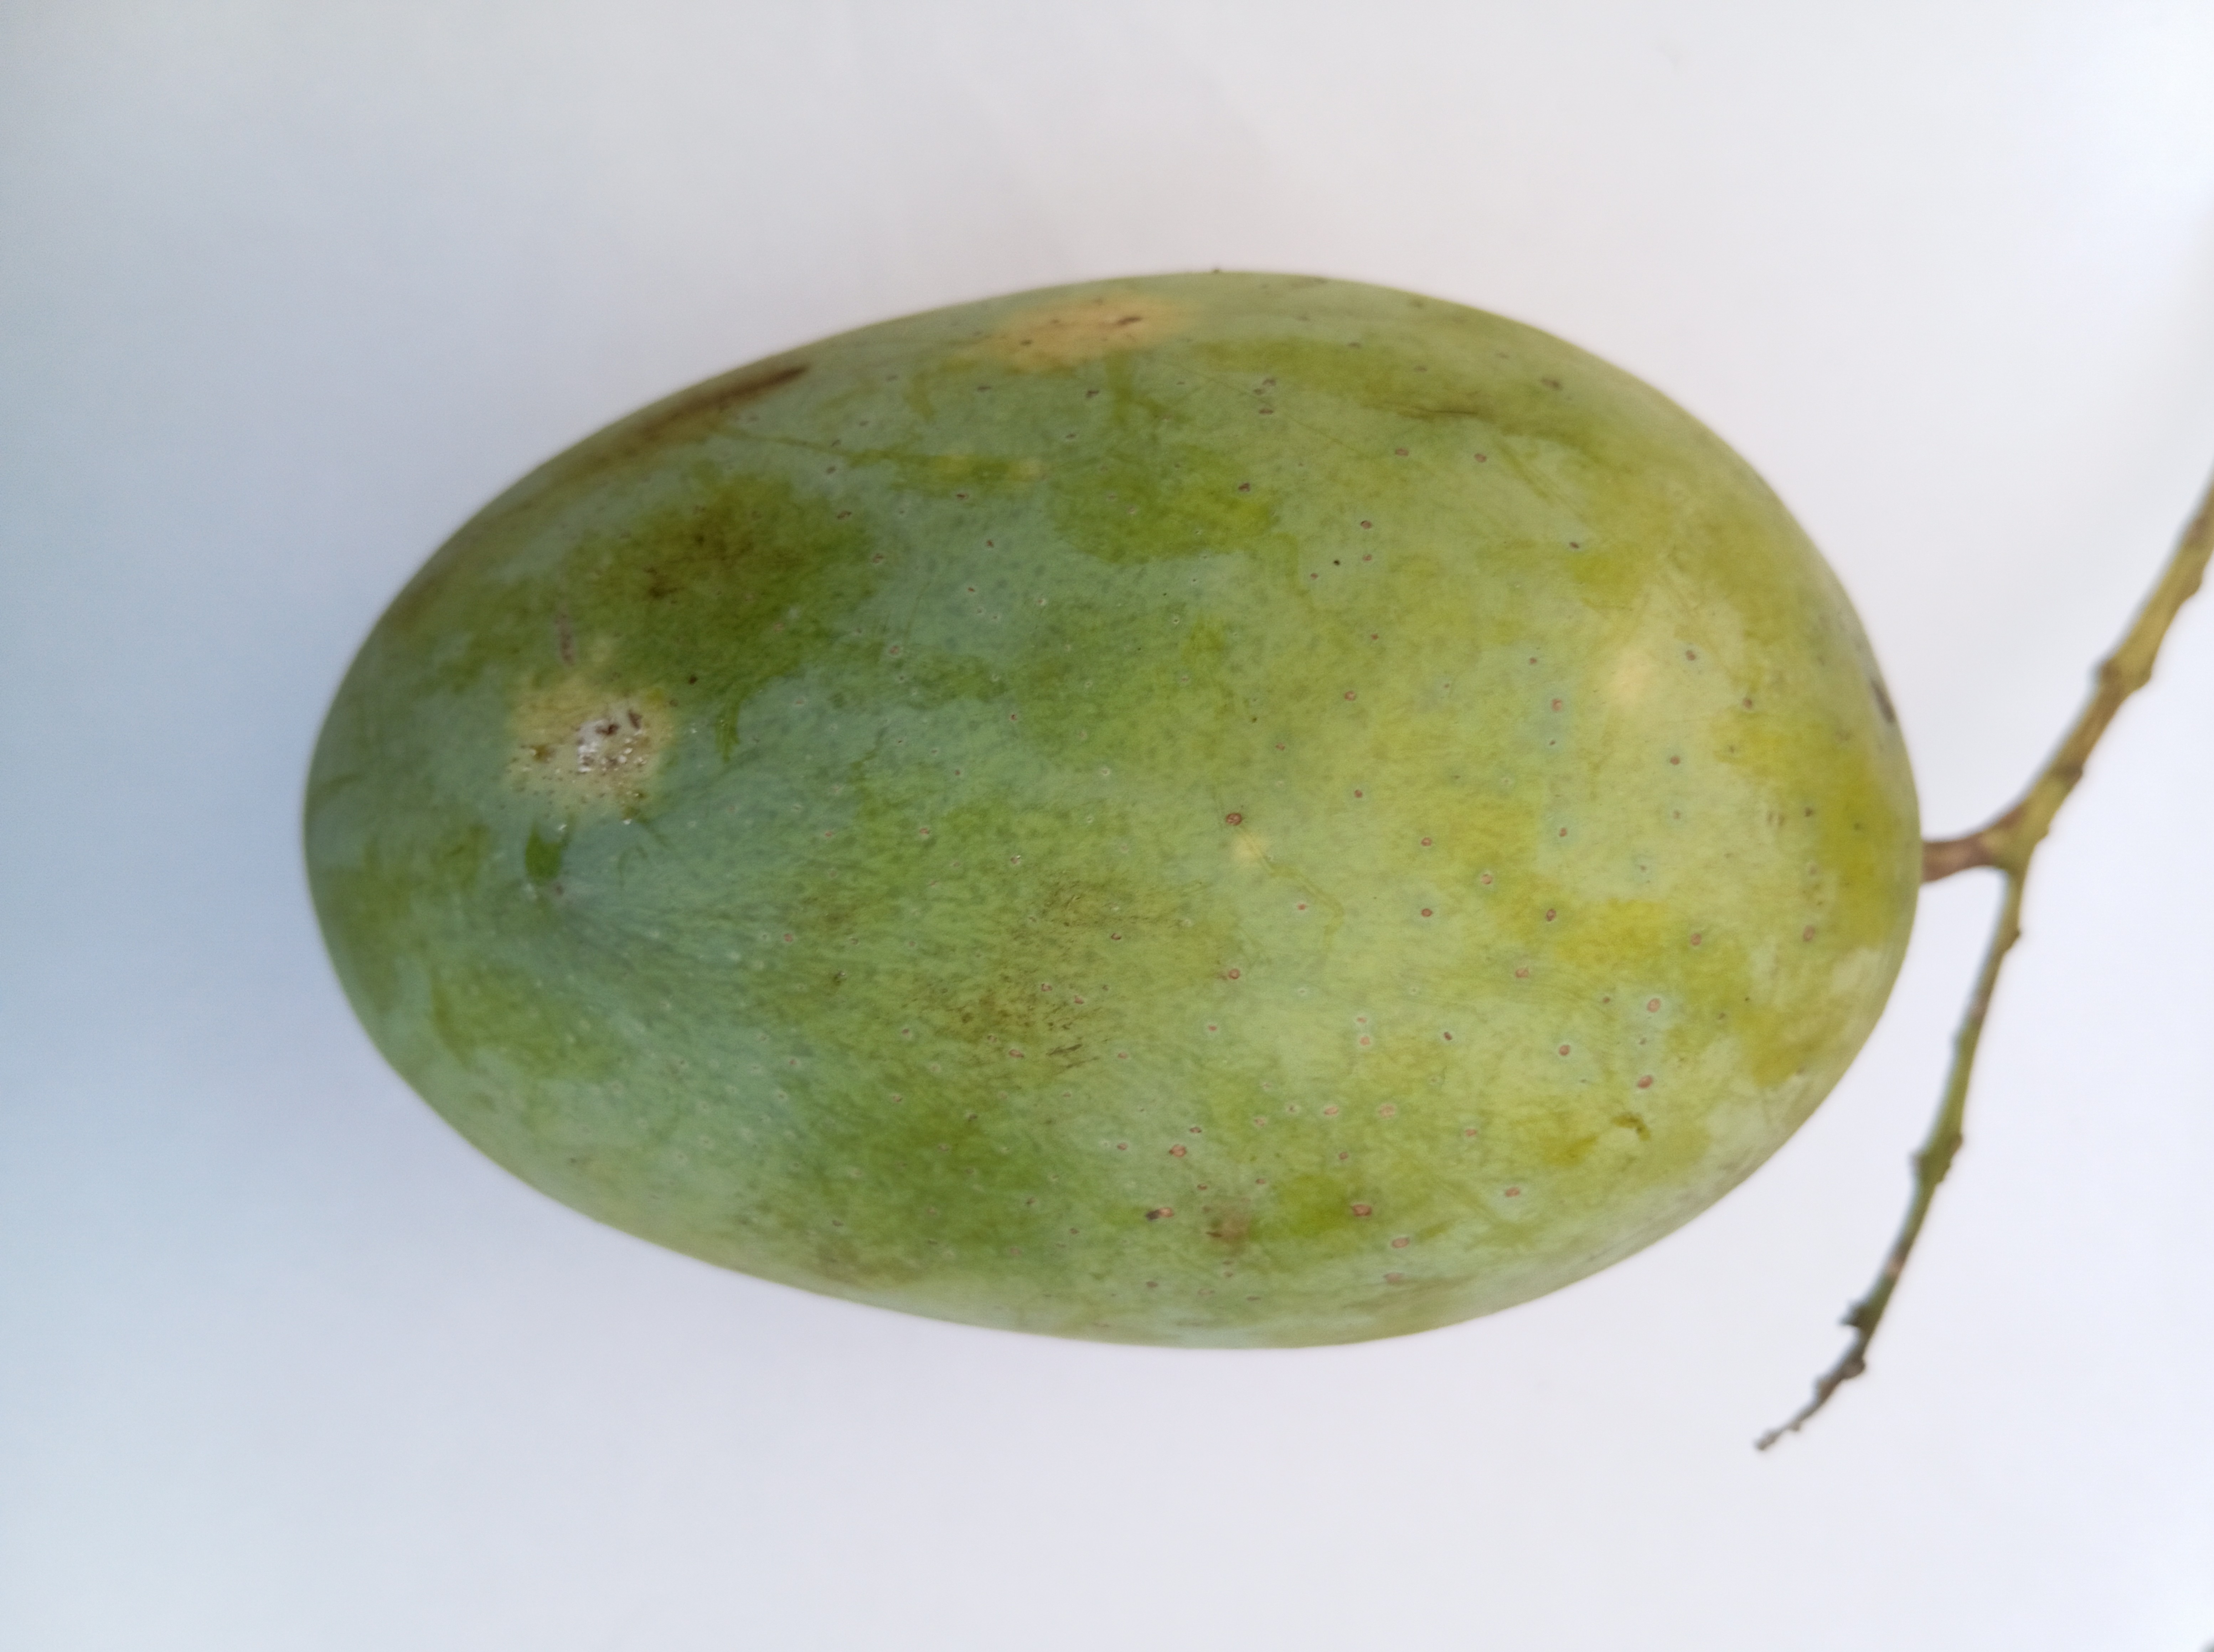
Mango variety: Langra